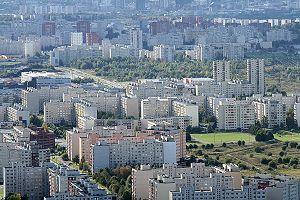
Lasmäe est l’arrondissement le plus peuplé de Tallin en Estonie.